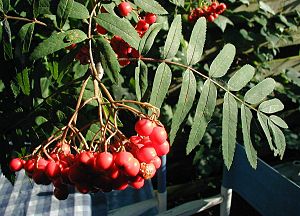
Almindelig røn
Rønnebær af sorten 'Edulis'.
Rønnebær af sorten 'Edulis'.
Almindelig røn er et op til 15 meter højt træ, der er almindelig i Danmark i hegn og lysåbne skove. Veddet lugter og smager surt. Frugterne er orangerøde og sure og beske på samme tid. De indeholder meget pektin, C-vitamin og A-vitamin. Almindelig røn er værtsplante for sortåret hvidvinge.